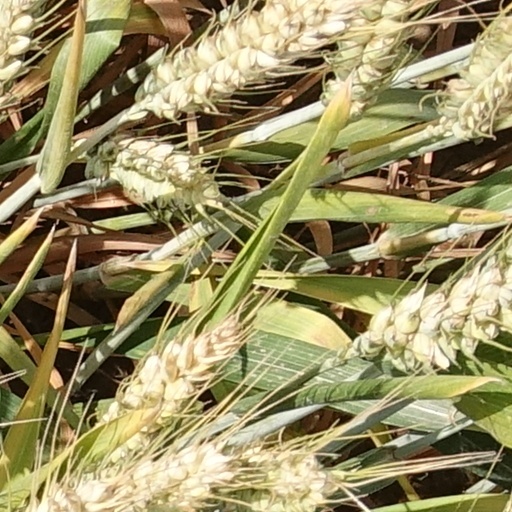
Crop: wheat